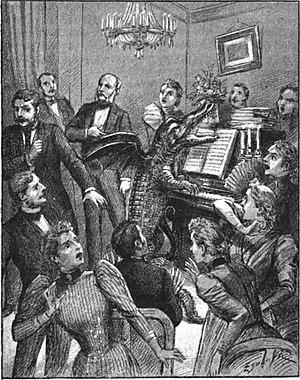
Illustration du Diable au XIXe siècle, page 609
L'affaire Léo Taxil est une imposture antimaçonnique française célèbre, qui débuta en 1885 et se poursuivit jusqu'en 1897. Son auteur, Marie Joseph Gabriel Antoine Jogand-Pagès alias Léo Taxil conçut une mystification qui visait à discréditer la franc-maçonnerie et à duper l'Église catholique.